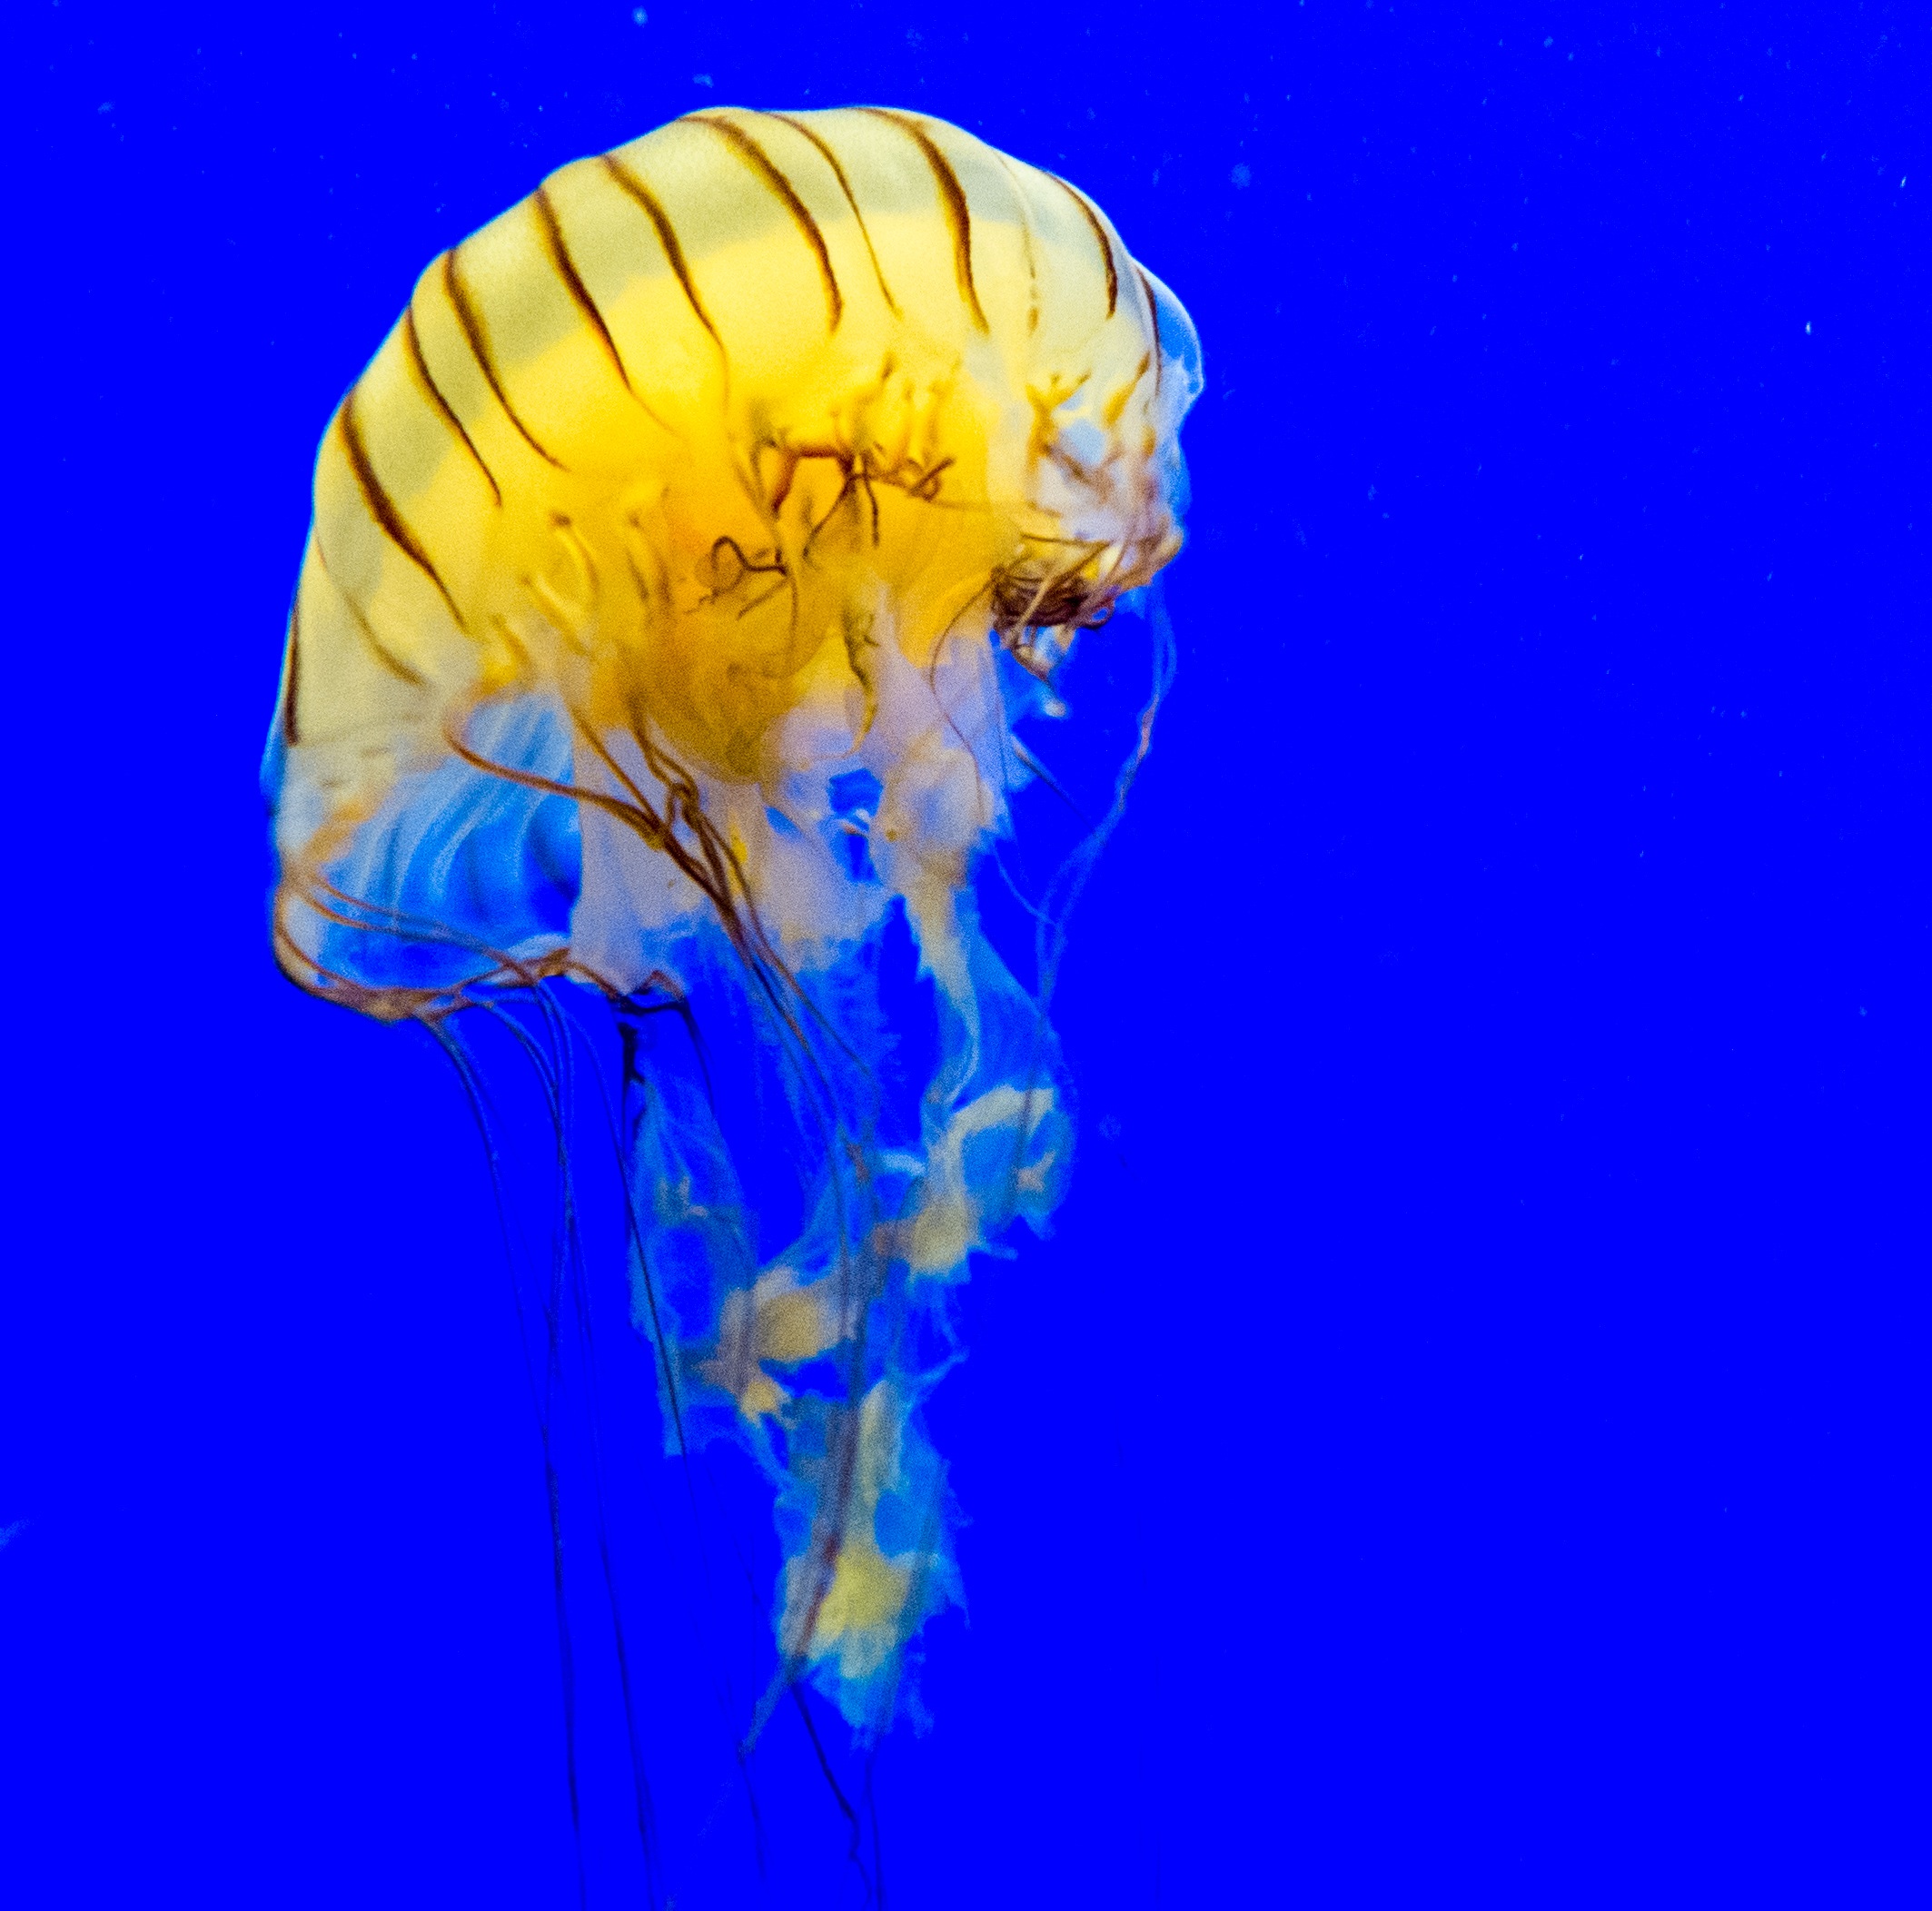
sea, flower, underwater, swim, biology, jellyfish, sea animal, coral, invertebrate, human body, medusa, cnidaria, creature, organ, organism, cnidarian, meduse, wabbelig, gelatinous, marine biology, marine invertebrates, compass jellyfish